Yevgeny Surkov

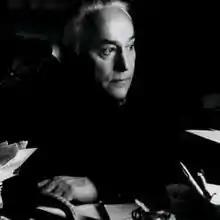

Yevgeny Danilovich Surkov (October 18 [31] 1915, Nizhny Novgorod — June 28, 1988, Moscow) was a Soviet and Russian literary, theater and film critic, editor and pedagogue. Candidate of Philological Sciences (1955).